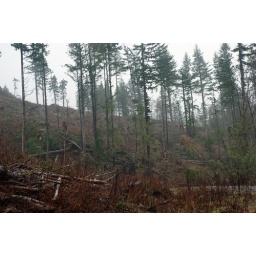
The area above Olson Creek was clear cut except for trees in water runoff areas.